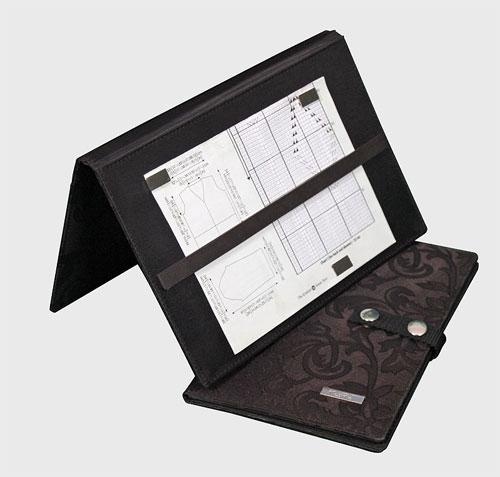
Guide pour patron par KnitPro
Un compagnon de lecture de patrons indispensable pour les tricoteuses qui aiment garder une trace de leur tricot. Grâce aux aimants qui maintiennent le diagramme en place et à la bande magnétique qui vous permet de savoir où vous tricotez, cet outil indispensable rend les modèles les plus compliqués beaucoup plus faciles à suivre et à apprécier. Des aimants et des bandes magnétiques supplémentaires sont également disponibles séparément en cas de besoin. Disponible en deux tailles : Small et Large. La plus petite taille permet de garder le patron à portée de main et de le voir facilement. La fermeture à bouton-pression et la pochette intérieure permettent de ranger le contenu, tandis qu'un puissant aimant maintient le tableau ou les patrons en place. Il est possible de le poser à plat ou de le plier pour qu'il tienne debout. (35 cm X 26 cm) La version plus grande présente exactement les mêmes caractéristiques que la version plus petite, mais à une plus grande échelle. Il peut être posé à plat ou plié pour tenir debout. (50 cm X 30 cm) 1 guide patron 3 petits aimants 1 grande bande magnétique 1 stylo.
Brand: KnitPro
Category: Arts & Entertainment > Hobbies & Creative Arts > Arts & Crafts > Craft Organization > Needle, Pin & Hook Organizers